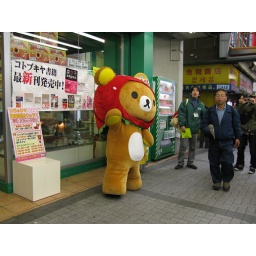
cute bear in akihabara